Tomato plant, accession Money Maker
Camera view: bottom (45 deg); turntable rotation: 120 degrees
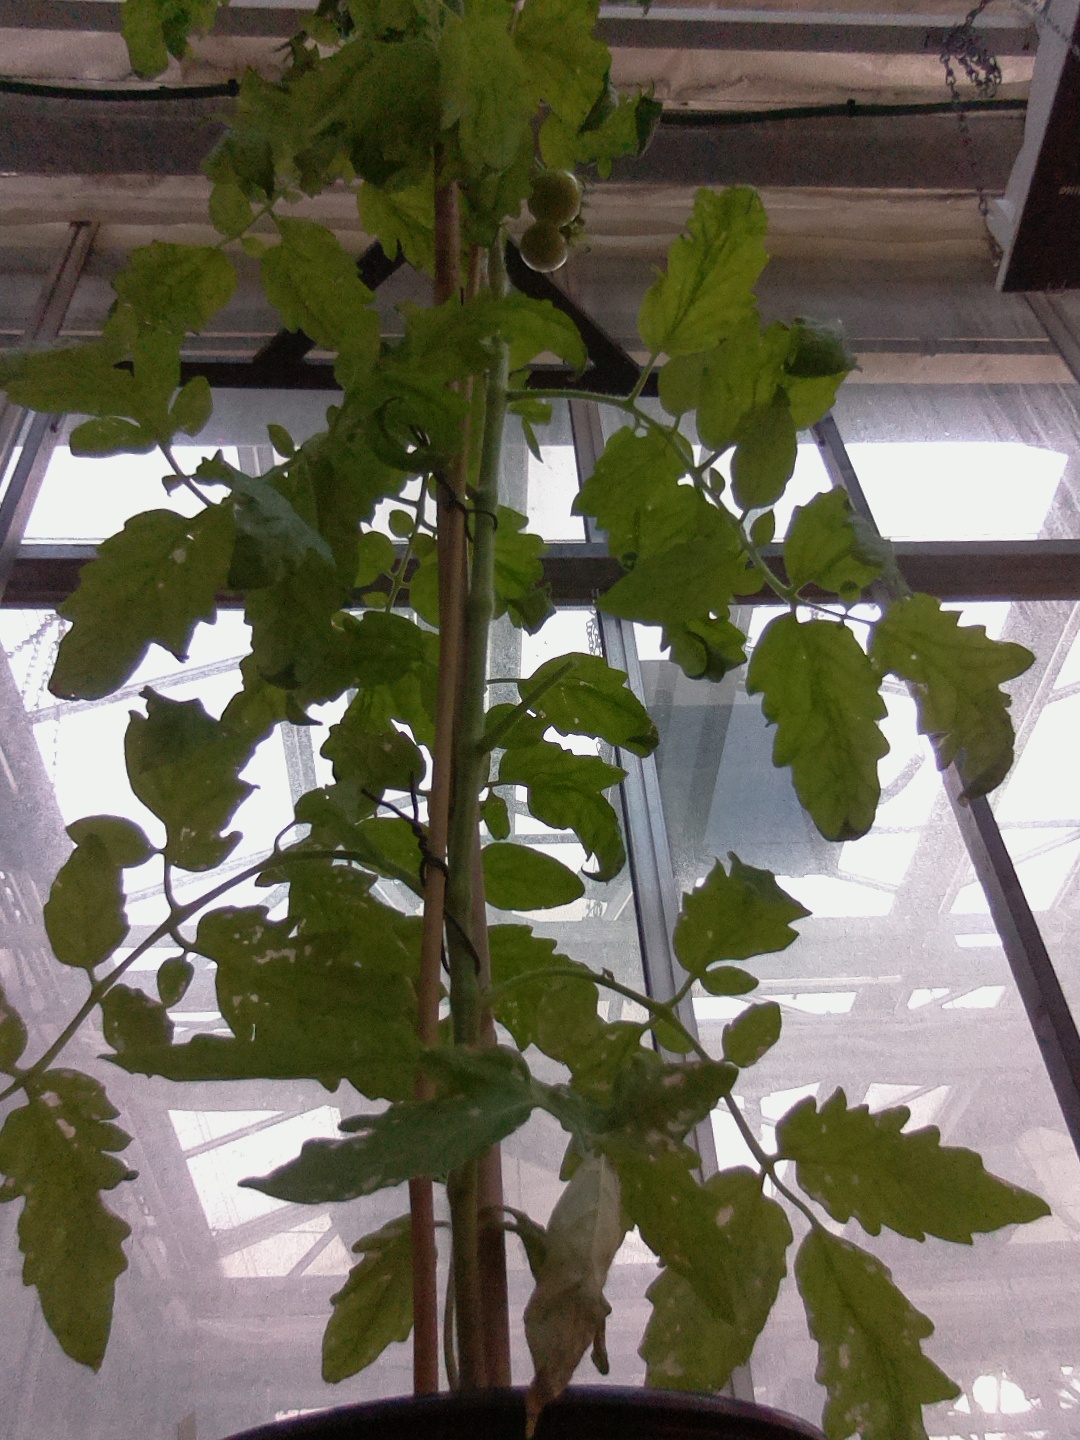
BBCH growth stage 73: 30%-40% of final fruit size